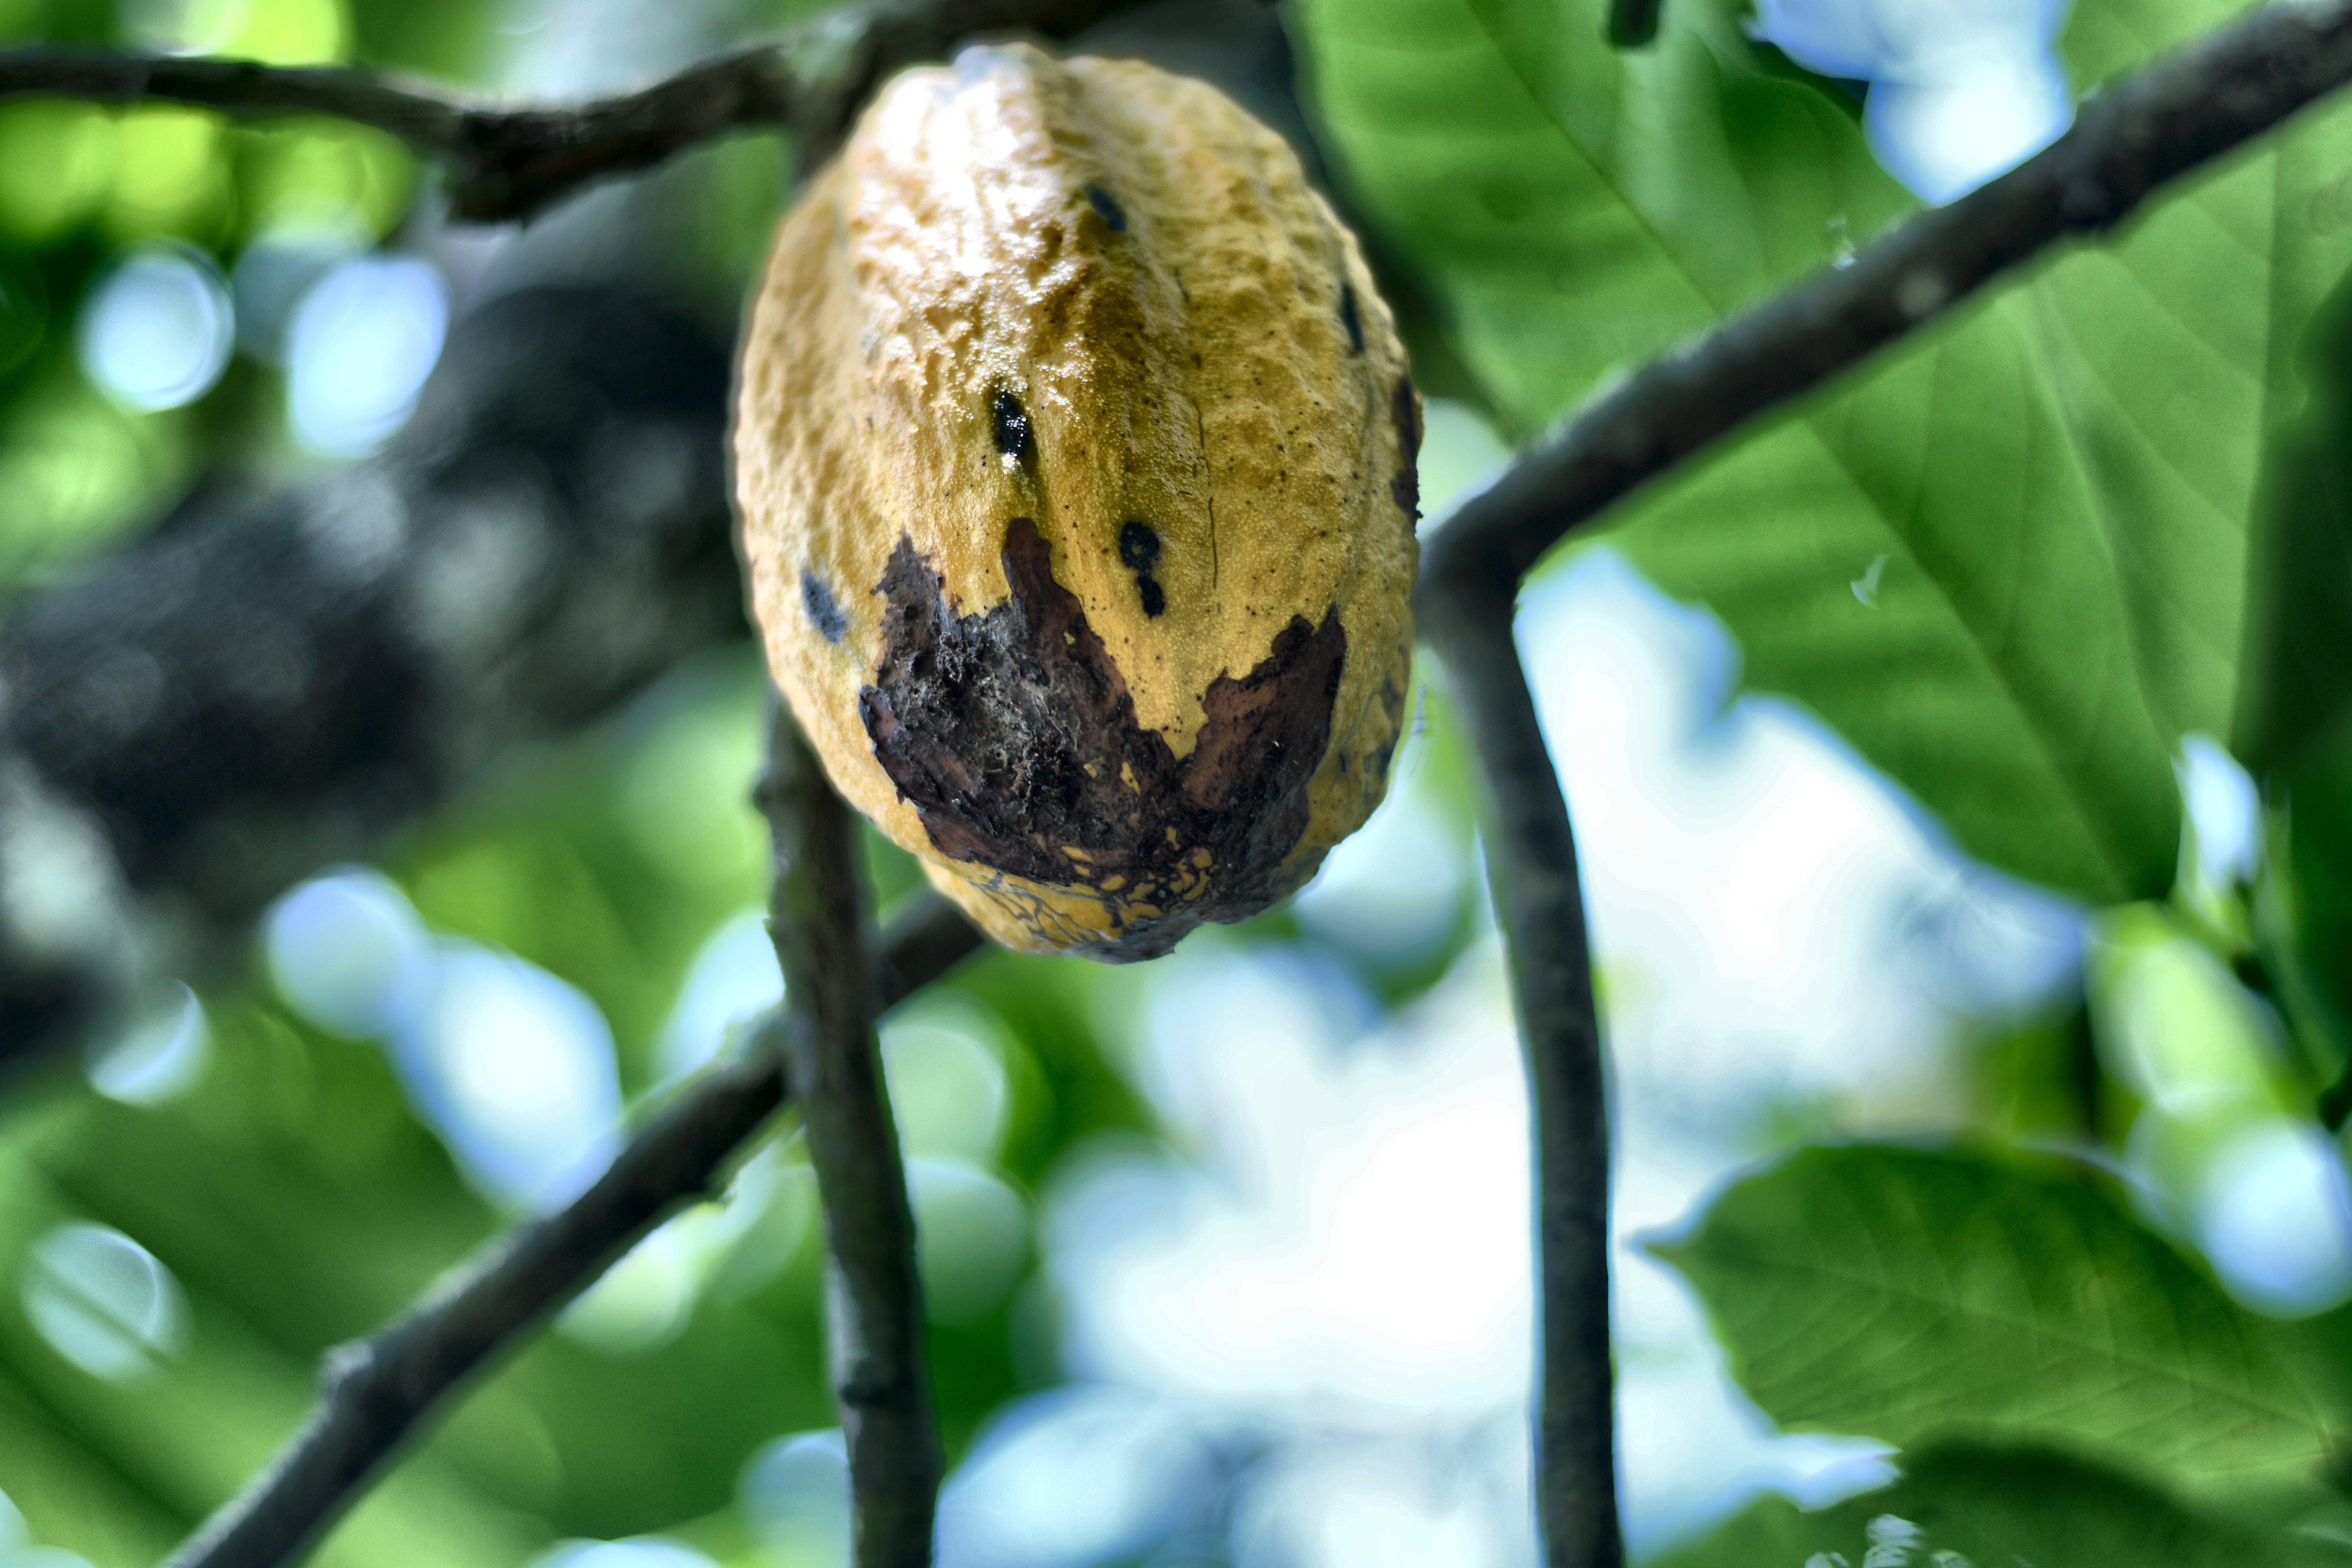
Maturity: mature
Variety: Amelonado